Chelmon marginalis

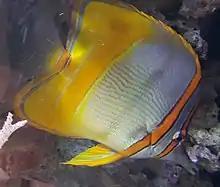
Margined coralfish at Berlin Aquarium

"Chelmon marginalis" is silvery white in colour with two slender orange bars on the head and front part of the body, and a wide yellowish or yellowish-orange band close to the caudal peduncle. The adults do not have a false eyespot or ocellus on their dorsal fin. The juveniles have a bar towards the tail and an ocellus on the dorsal fin, these fade and eventually disappear as the fish matures. The dorsal fin contains 9-10 spines and 29-33 soft rays while the anal fin has 3 spines and 21-22 soft rays. This species attains a maximum total length of .